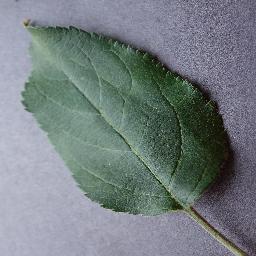
Label: Apple___healthy